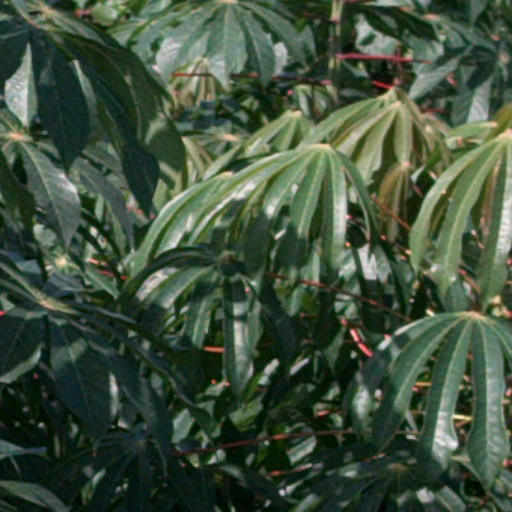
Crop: cassava